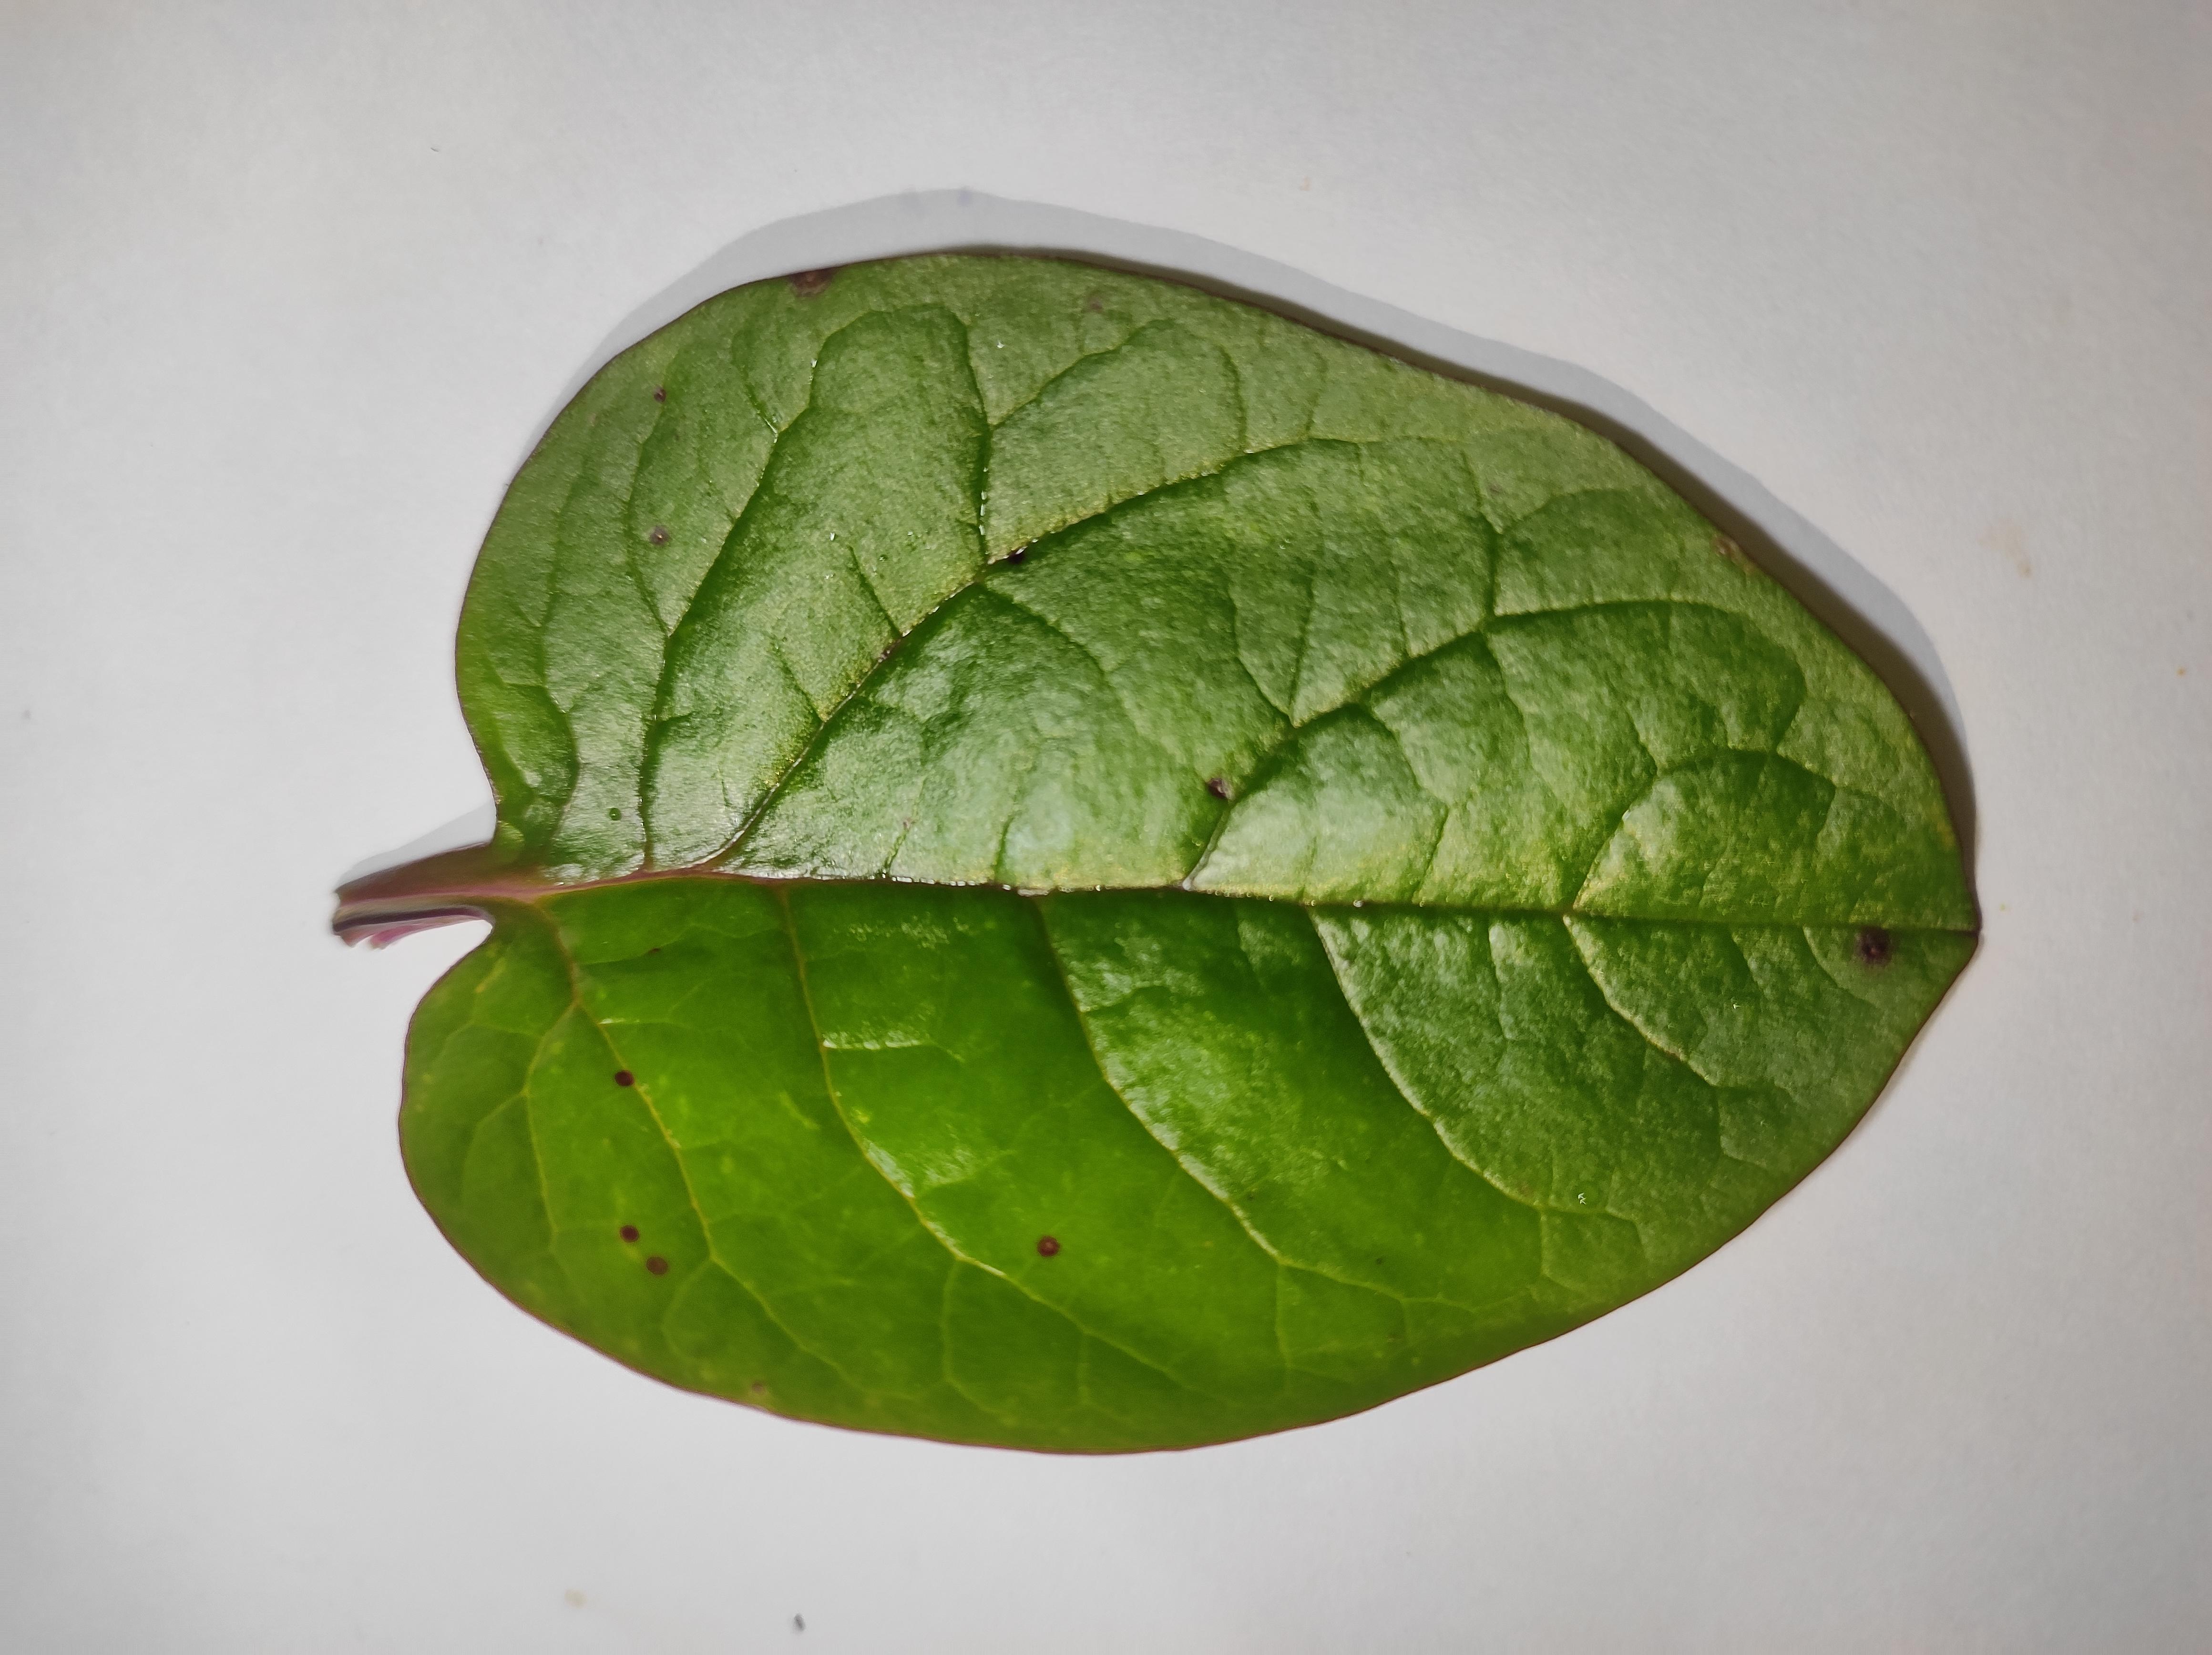
Label: healthy